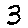
Label: 3